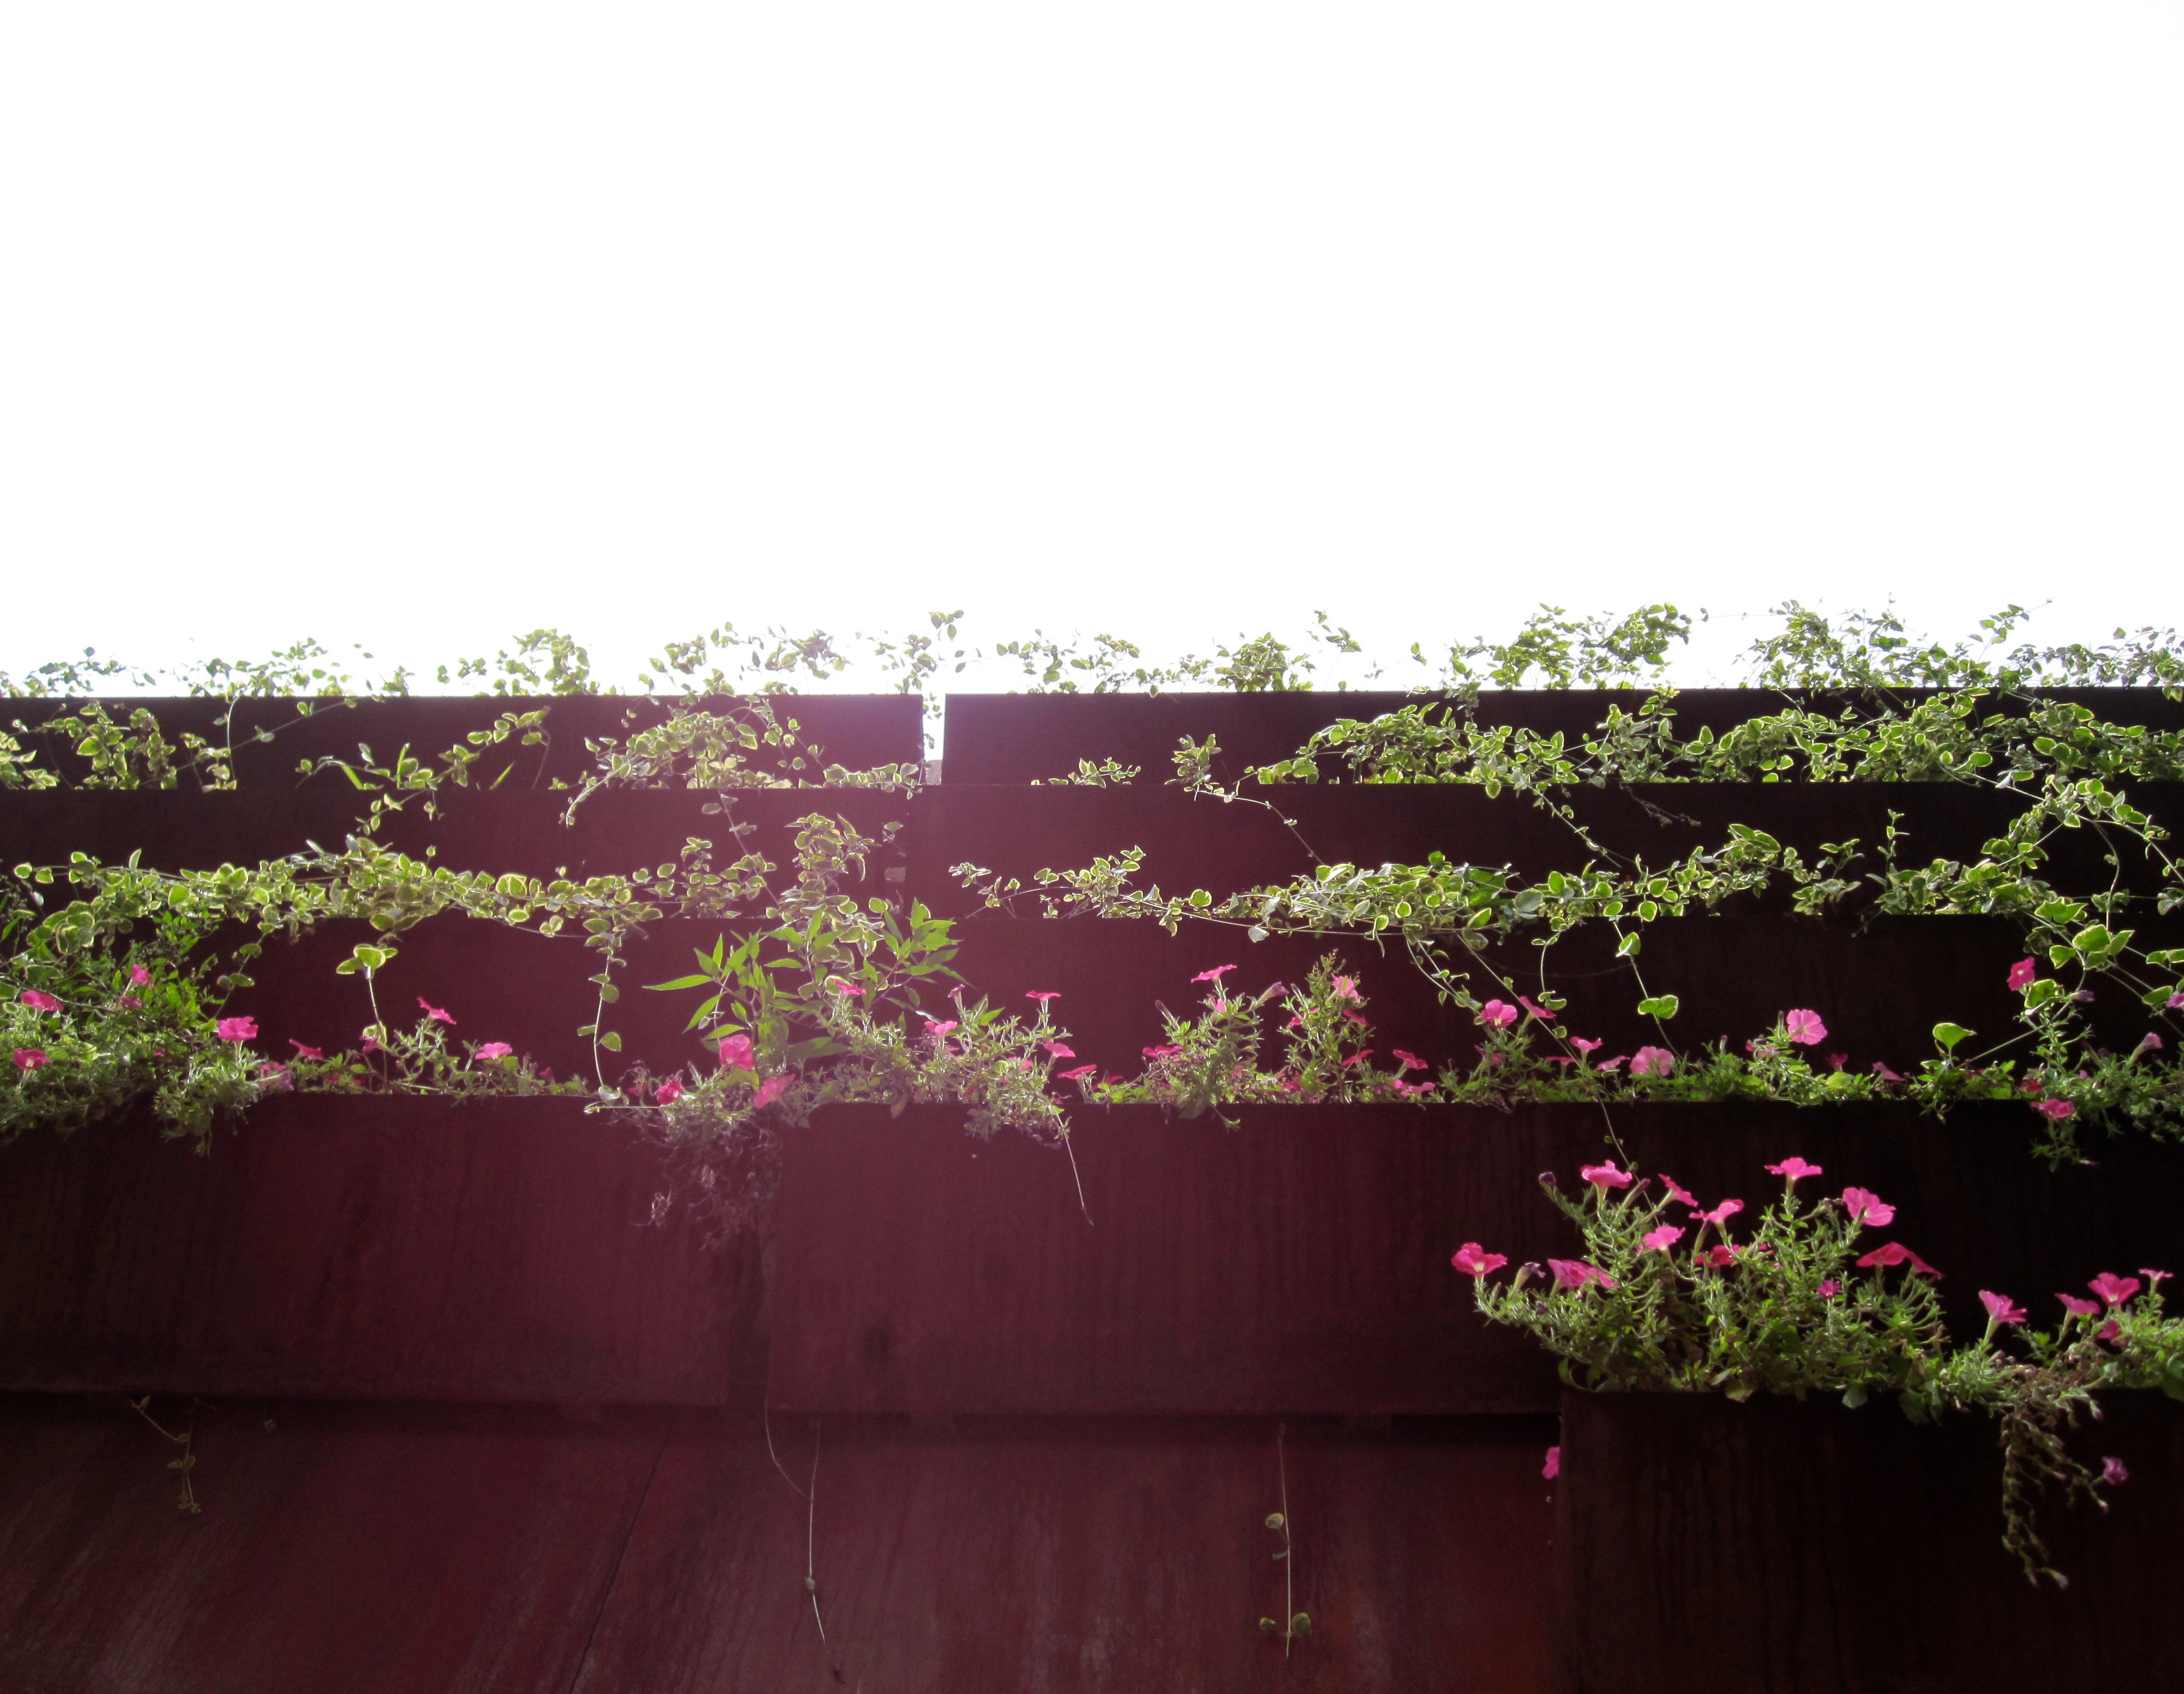
tree, grass, branch, blossom, plant, leaf, flower, flora, cherry blossom, shrub